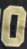
Number: 0